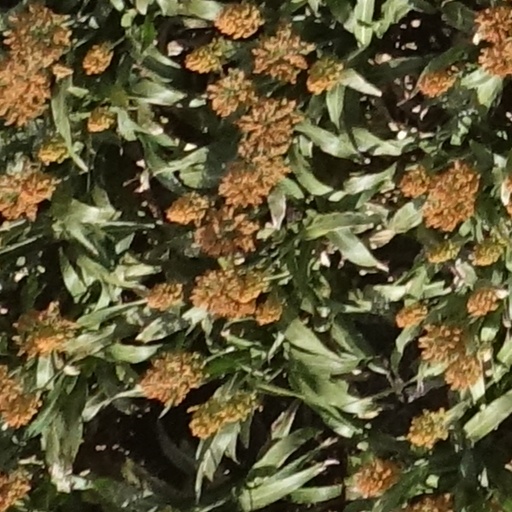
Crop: sorghum